Waste

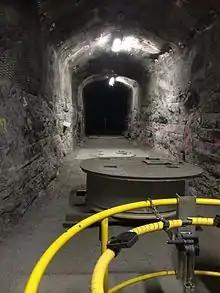
"Onkalo", a deep geological repository for the final disposal of the radioactive waste, located near the Olkiluoto Nuclear Power Plant in Eurajoki, Finland

Radioactive waste, often referred to as nuclear waste, is produced by various industries such as nuclear power plants, nuclear reactors, hospitals, research centers, and mining facilities. Any activity that involves radioactive material can generate radioactive waste. Furthermore, such waste emits radioactive particles, which if not handled correctly, can be both an environmental hazard as well as a human health hazard. When dealing with radioactive waste, it is extremely important to understand the necessary protocols and follow the correct precautions. Failure to handle and recycle these materials can have catastrophic consequences and potentially damage the site's ecosystems for years to come.